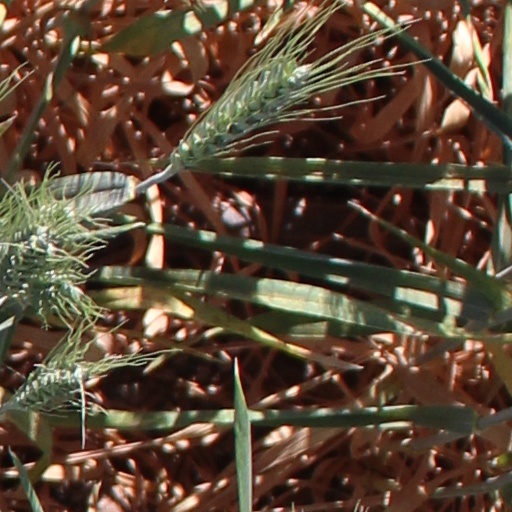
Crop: wheat